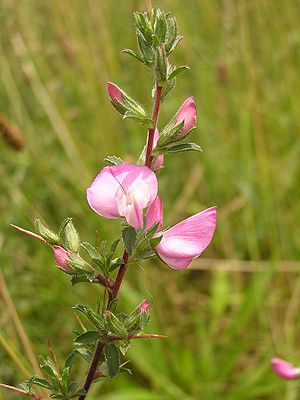
Krageklo
Strand-Krageklo (Ononis spinosa)